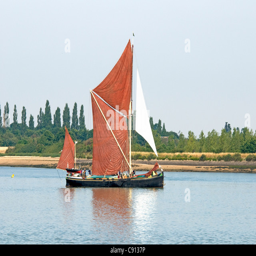
there is an annual race between ship type and fishing sailing smacks